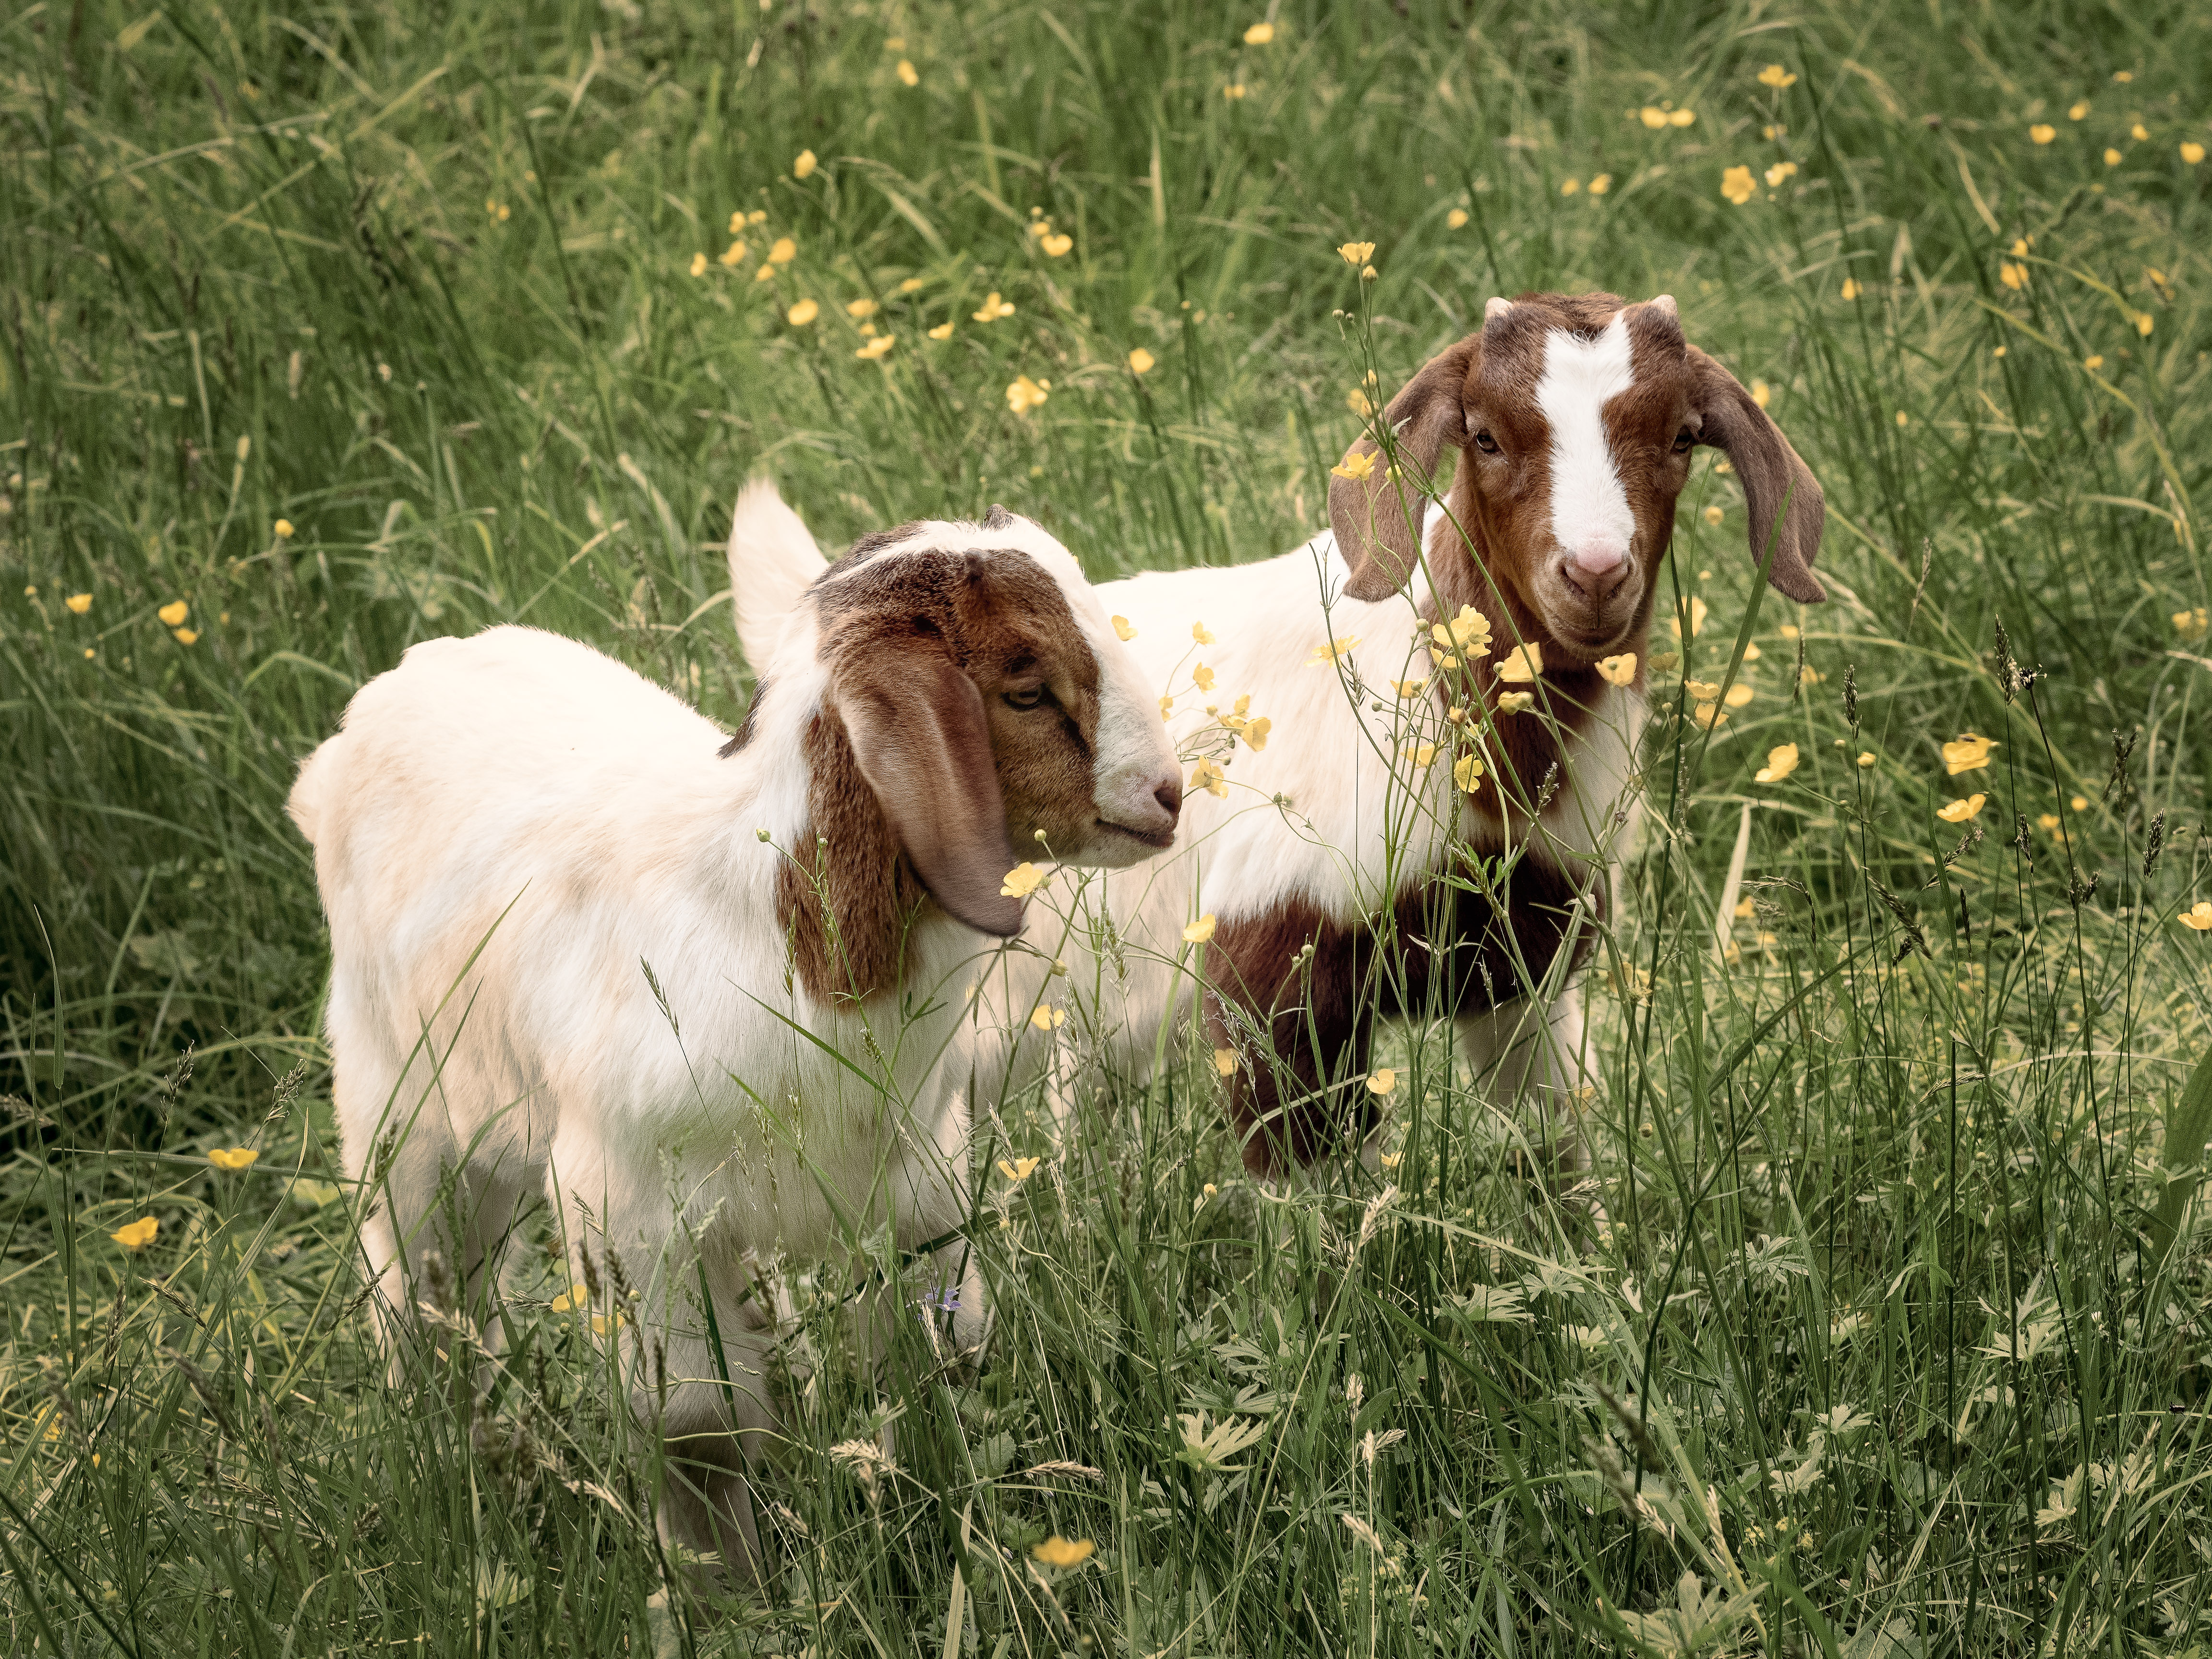
grass, field, meadow, prairie, dog, goat, herd, pasture, grazing, mammal, goats, vertebrate, at, steiermark, osterreich, untertressen